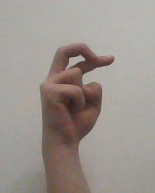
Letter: zay